Iwamoto Station

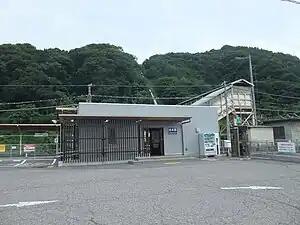
Iwamoto Station, July 2012

is a passenger railway station in the city of Numata, Gunma, Japan, operated by the East Japan Railway Company (JR East).